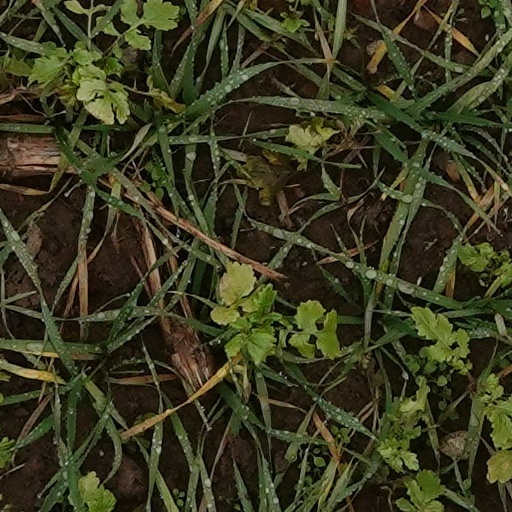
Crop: wheat